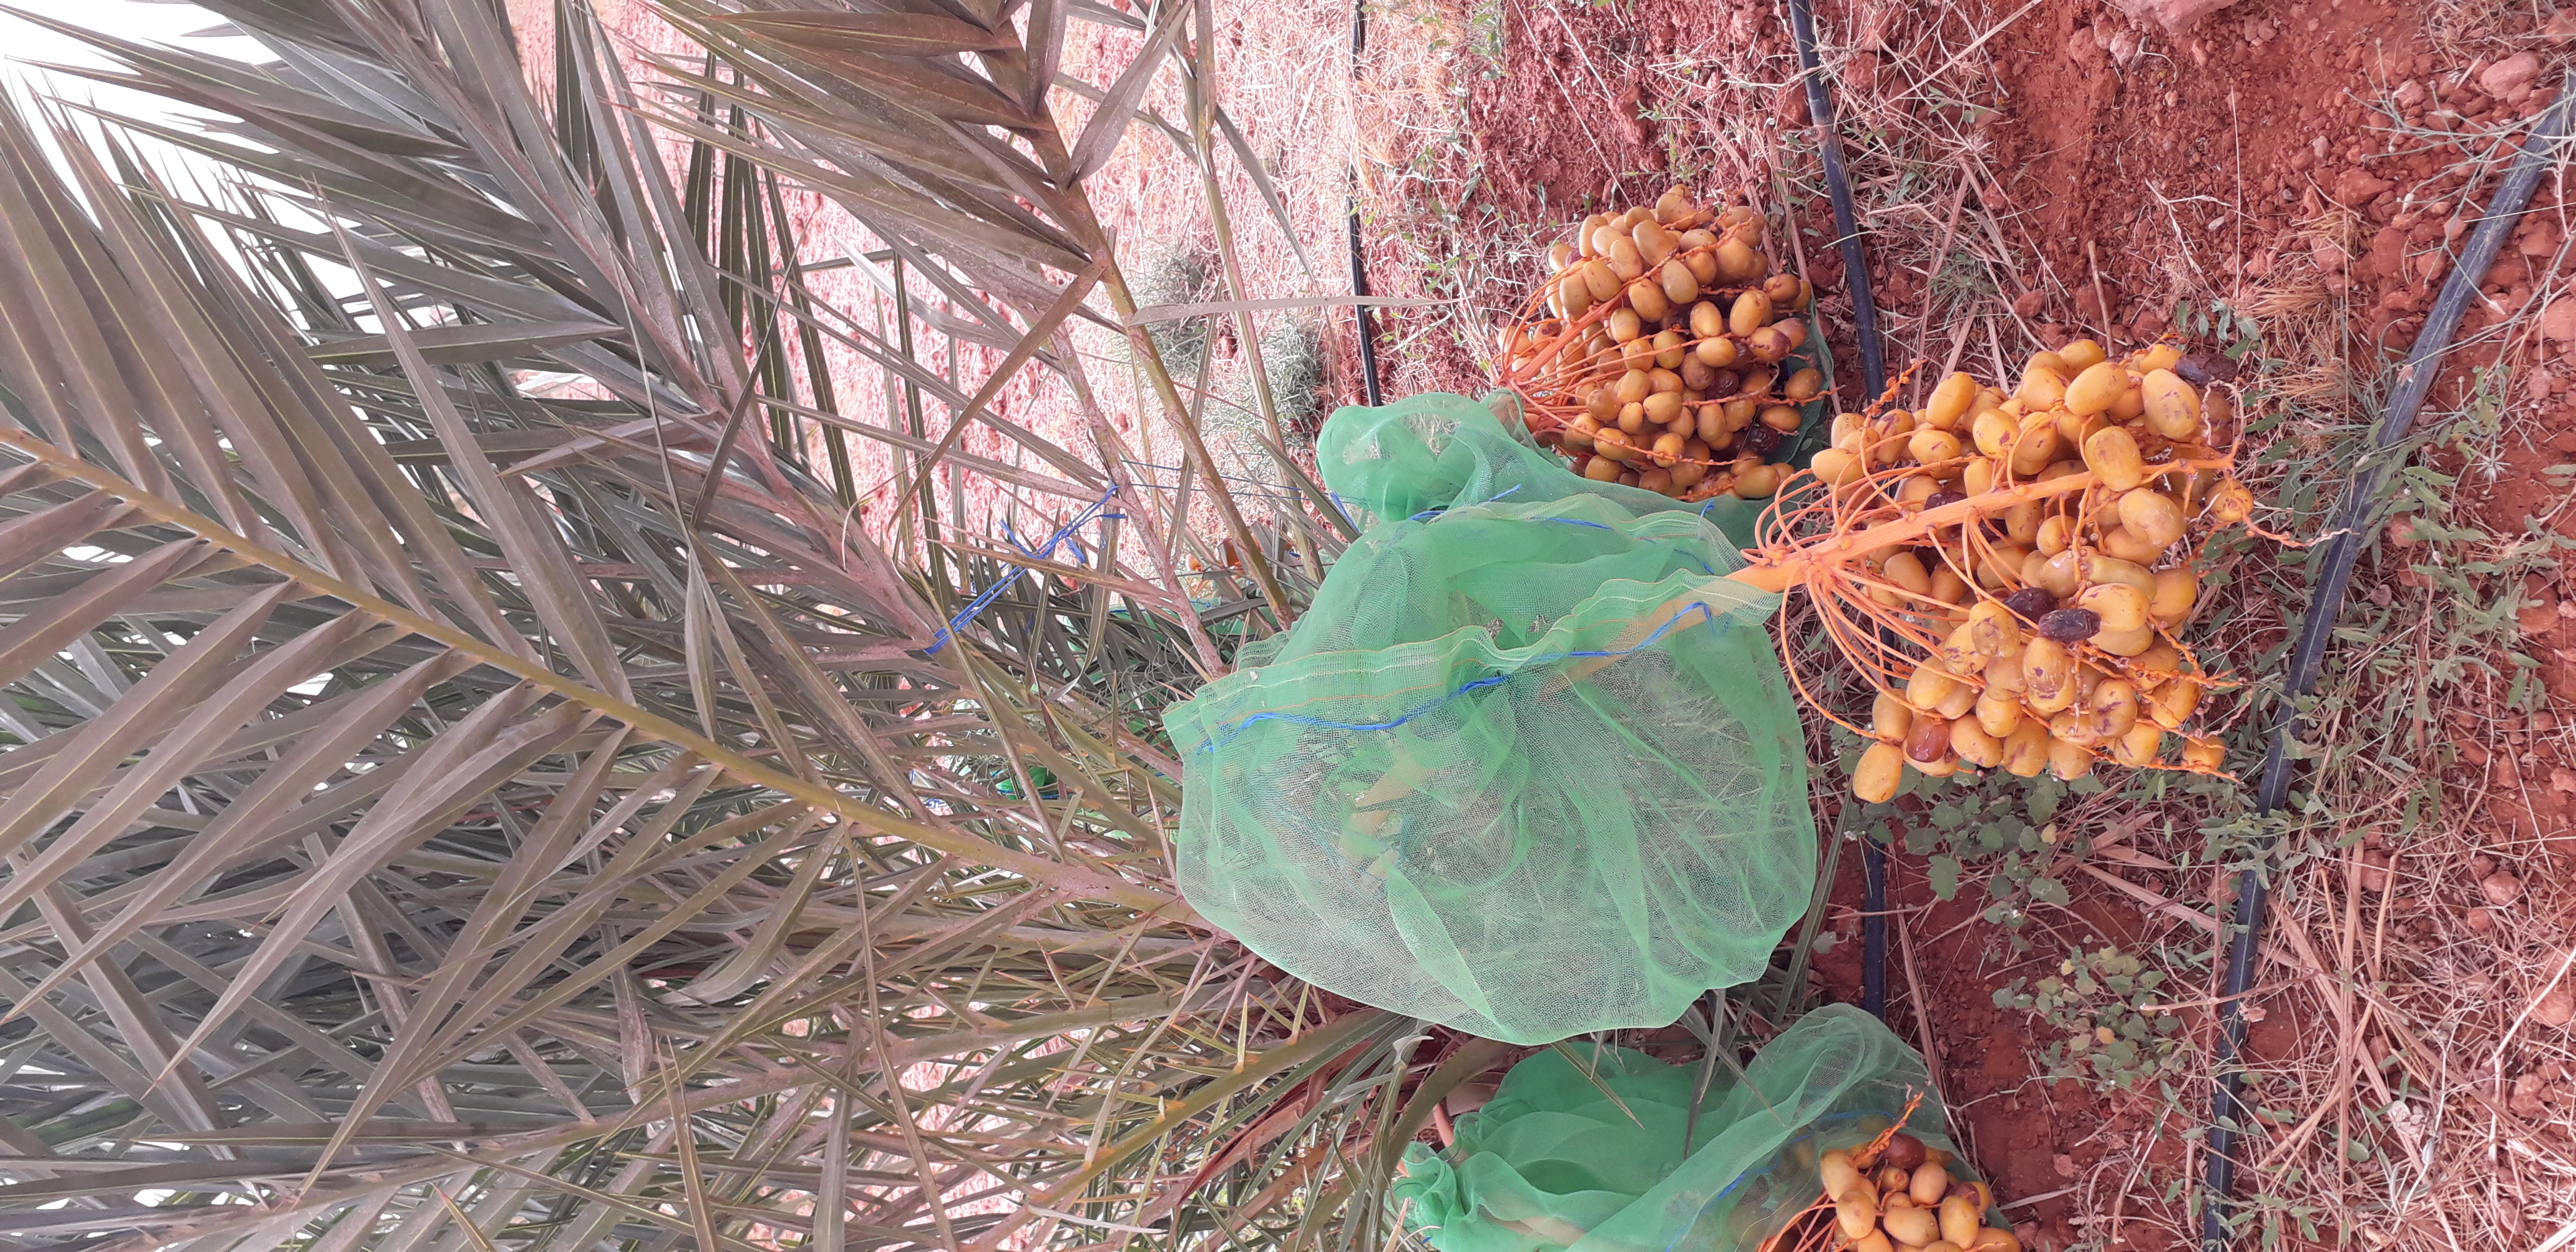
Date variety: Boufagous